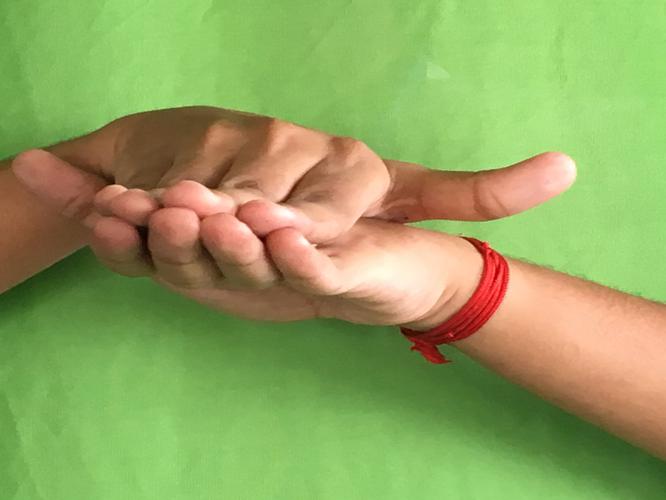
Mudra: Matsya
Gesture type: double_hand